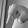
ASL letter: Q